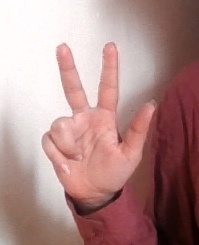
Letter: al